Windmills in Leeuwarden

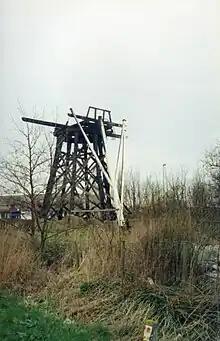
The Cammingha-Buurtstermolen mill in January 1998

The "Cammingha-Buurstermolen" was a "grondzeiler" which was built in 1850 along the Kalverdijkje at . The mill was working until 1947 when a electric motor was installed. In 1958, the mill was bought by the Gemeente Leeuwarden for ƒ5. It was restored by millwright De Roos of Leeuwarden. The sails were removed the early 1990s. On 11 May 1994, the mill was the victim of an arson attack. The remains of the mill were demolished in 2000.